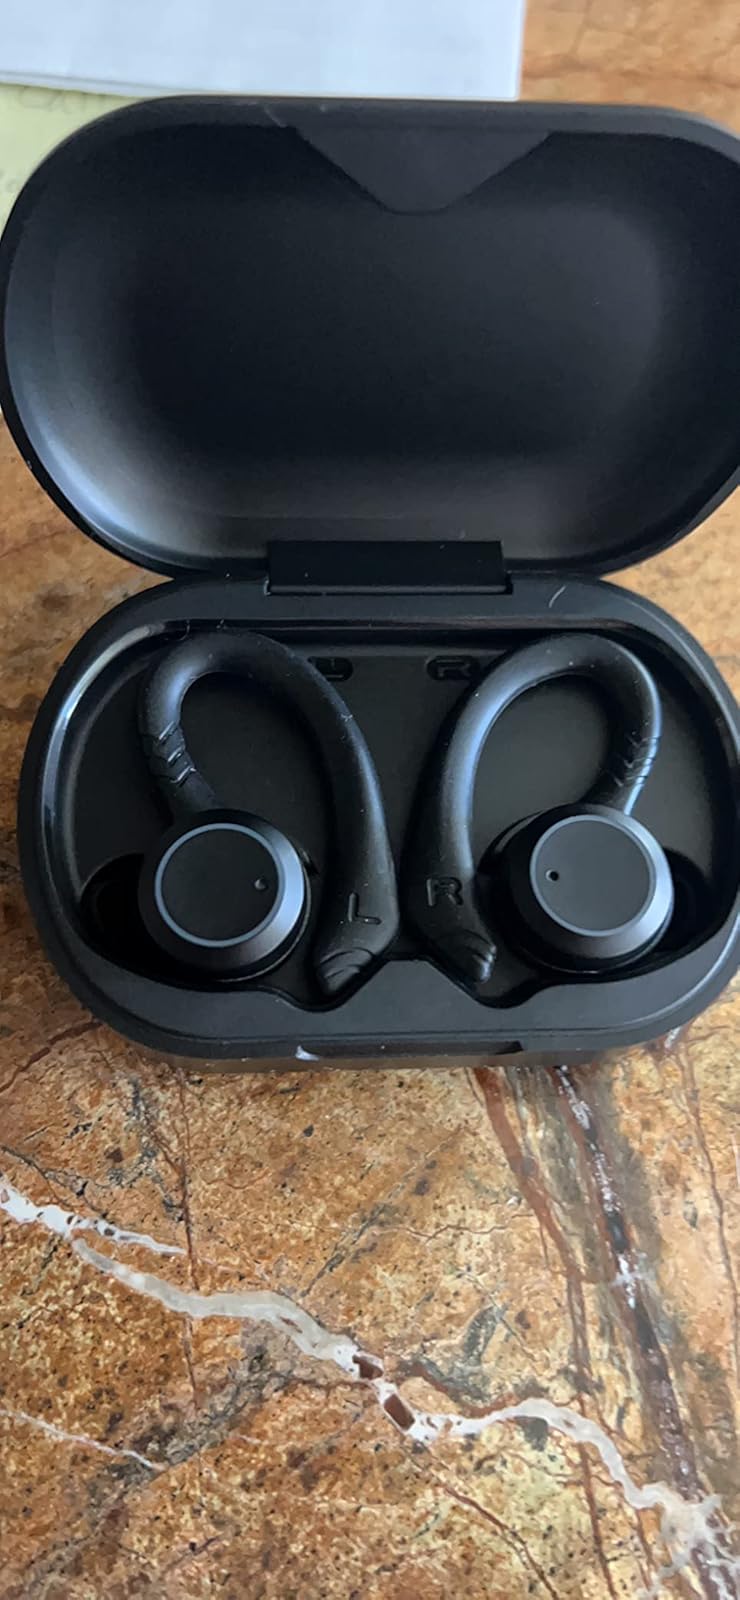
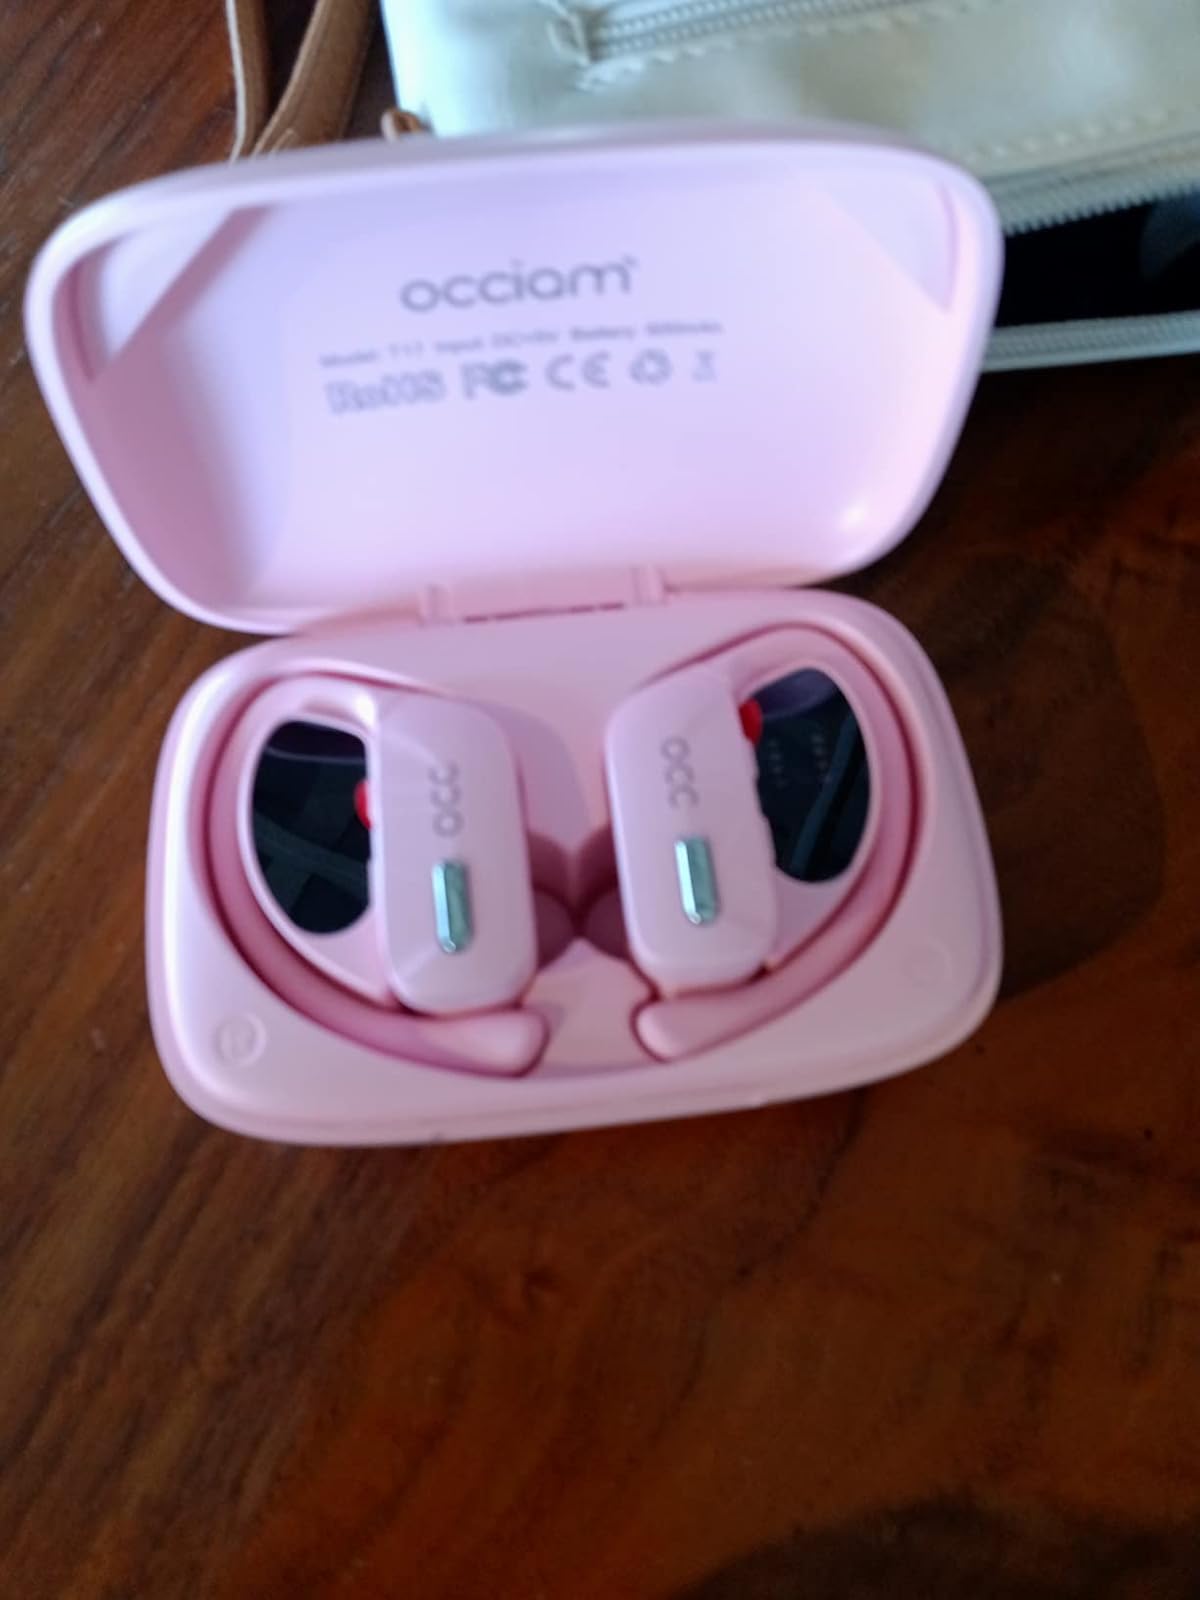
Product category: earbuds
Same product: no